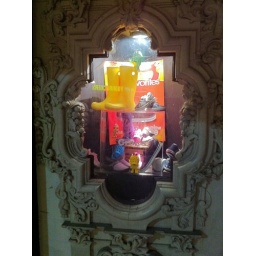
San Antonio - January 2011 - Shop window in the old River walk building